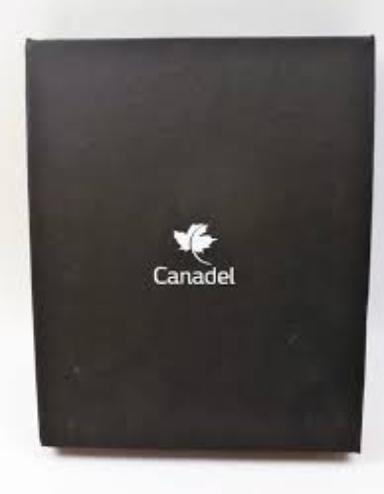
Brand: canadel
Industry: Necessities